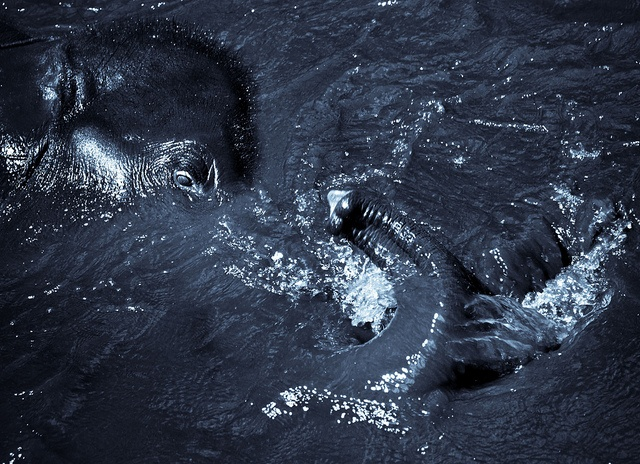
An animal laying in the water on its side.
a elephant swims inside of a body of water
An elephant reaches its trunk out of the water.
some strange looking water animals in a body of water
A elephant bathes itself in a body of water.